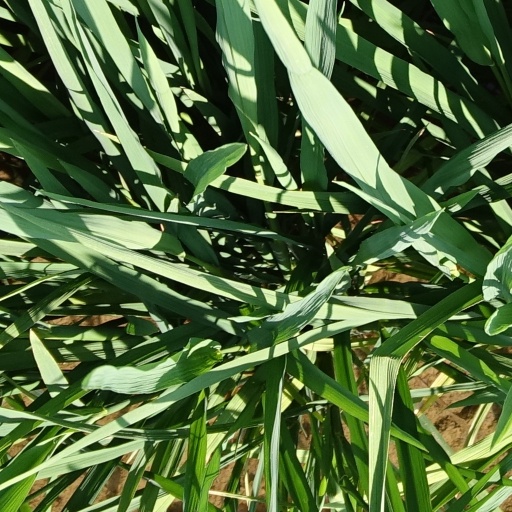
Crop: rice